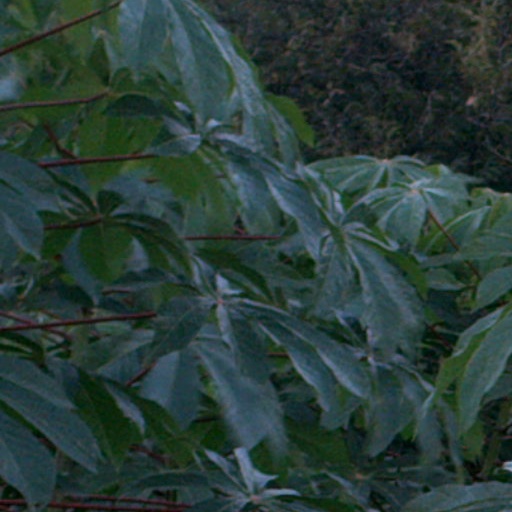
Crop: cassava